Courtney Duffus

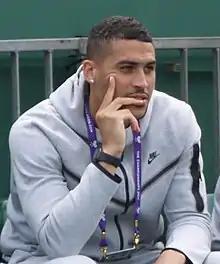
Duffus in 2021

Courtney Duffus (born 24 October 1995) is a professional footballer who plays as a forward for Bootle. He is a former Republic of Ireland U21 international.